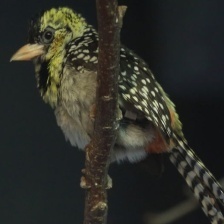
Species: D-ARNAUDS BARBET
Scientific name: TRACHYPHONUS DARNAUDII